Agnes Edwards (craftworker)

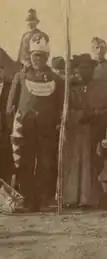
1902 "Crowning Ceremony" Queen Aggie

Agnes Edwards (c.1873-1928) also known as Queen Aggie was an Aboriginal Australian craftswoman who made hand-crafted goods to earn her livelihood in New South Wales and Victoria. Gathering items along the riverbanks, she fashioned them into decorative ornaments or useful items and sold them in and around Swan Hill. Widely known she was honored by several local ceremonies. Works attributed to her are featured in the Museum of Victoria in Melbourne.